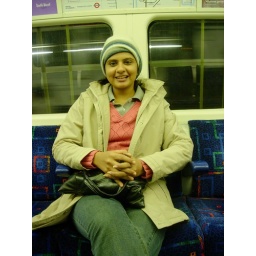
in the train on the way to harrow on the hill